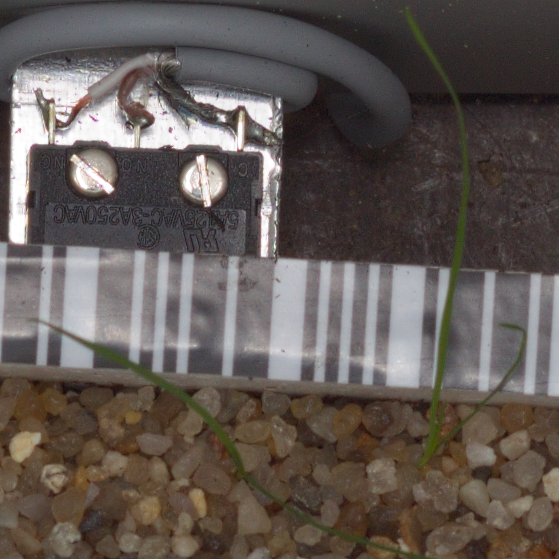
Label: loose_silkybent